Plymouth Slingshot

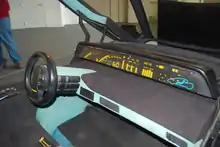
Slingshot's Interior.

Slingshot was displayed as part of the Walter P. Chrysler Museum's exhibit on "Big Toys" from November 9, 2009, through January 11, 2010.